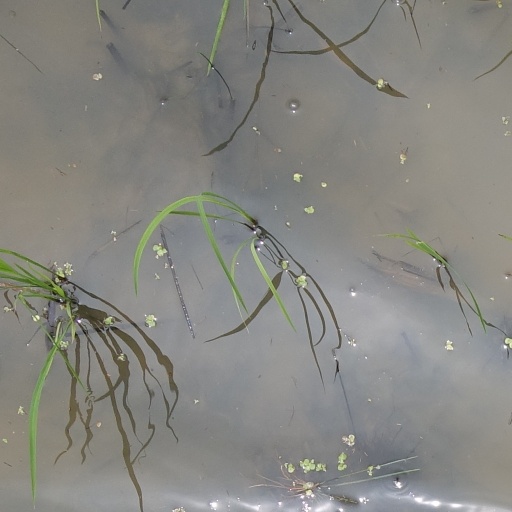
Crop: rice